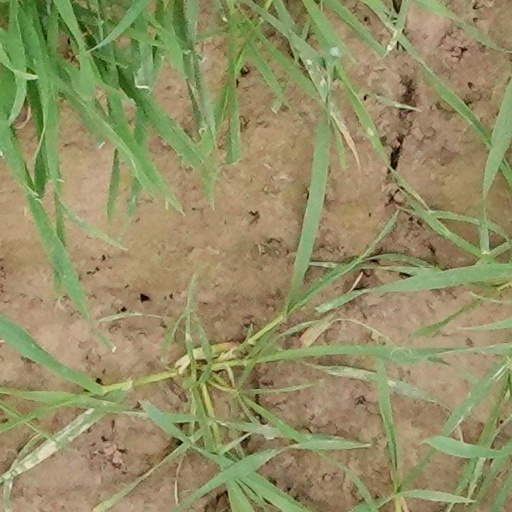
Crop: wheat